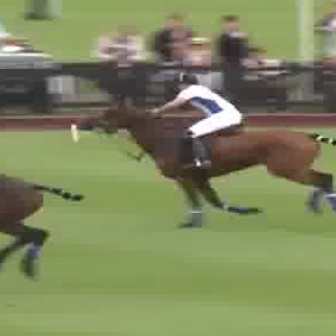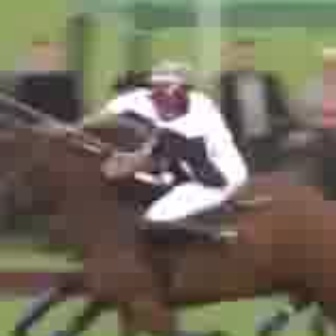
  Please identify the target specified by the bounding box [145,72,240,167] in the first image and locate it in the second image. Return the coordinates in [x_min,y_min,x_max,y_max] format.
Answer: [70,65,235,229]